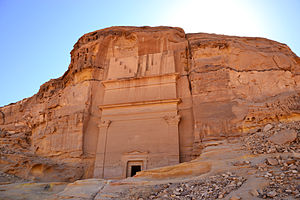
Madain Saleh / Billeder
Madain Saleh, også kaldet Al-Hijr er en oldtidsby i det nordlige Hijaz i Saudi-Arabien, omkring 22 km fra oasebyen Al-`Ula og i oldtiden kendt som Hegra.